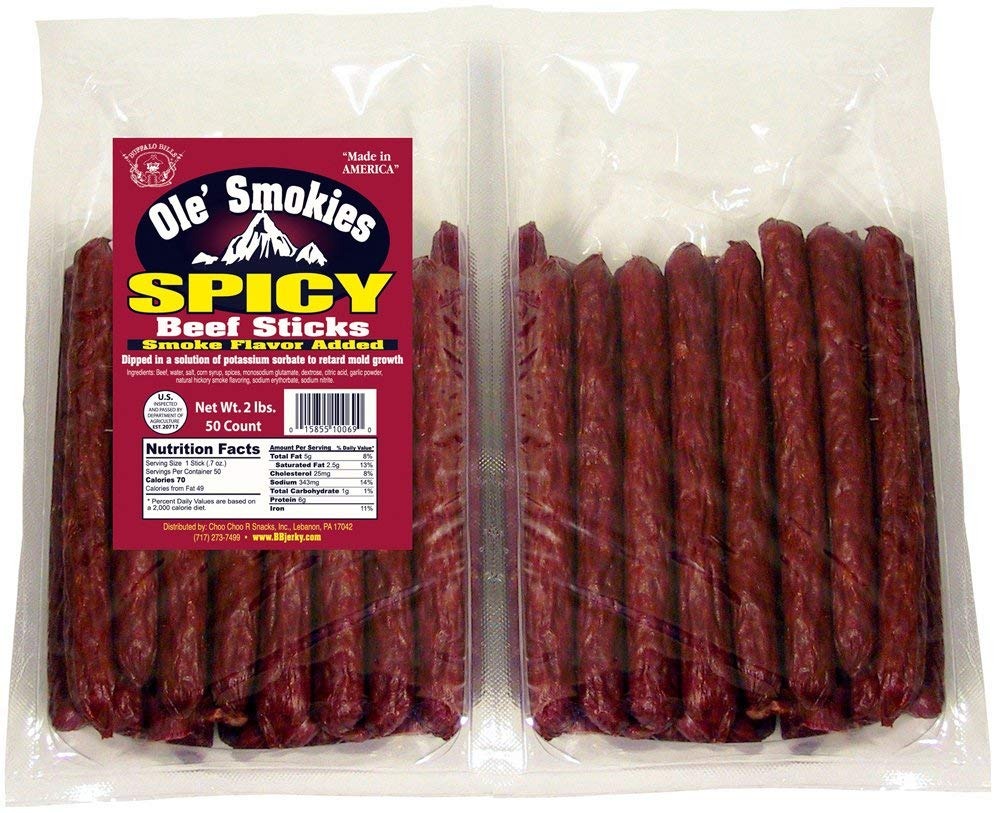
Item Name: Buffalo Bills 2-lb Spicy 5" Ole' Smokies Saddlebag (50 twist-end beef sticks per saddlebag)
Bullet Point 1: 2 lbs of our Spicy flavor Buffalo Bills 5" Ole' Smokies (50 beef sticks per saddlebag)
Bullet Point 2: A great choice for those looking for a beef stick with a little extra heat, yet not too hot
Bullet Point 3: Premium "twist-end" beef sticks with an old-fashioned flavor and quality
Bullet Point 4: USDA inspected and approved - only 1 carb and 70 calories per stick
Bullet Point 5: Buffalo Bills Ole' Smokies are available in 10 distinctive flavors and 3 unique package sizes
Product Description: Our Buffalo Bills Spicy Ole' Smokies are a great choice for those who enjoy an all-beef stick with a little extra heat, yet not too hot. These premium 5" beef sticks come packed 50 sticks per 2 lb saddlebag. Proudly made in the USA with US-raised beef. Introduced in 2001, our line of Ole' Smokies continues to be a nationwide hit with customers of all ages. Customers love their old-fashion quality and soft meaty texture (similar to a summer sausage). Buffalo Bills Ole' Smokies are available in 10 distinctive flavors (Beef & Cheese, Chili Pepper, Ham, Honey Stung, Jalapeno & Cheese, Mild, Pepperoni, Spicy, Teriyaki, and Turkey) and 3 unique package sizes (1.25oz individually wrapped, 2-lb saddlebag, and 7oz pack).
Value: 32.0
Unit: ounce

Price: 36.99